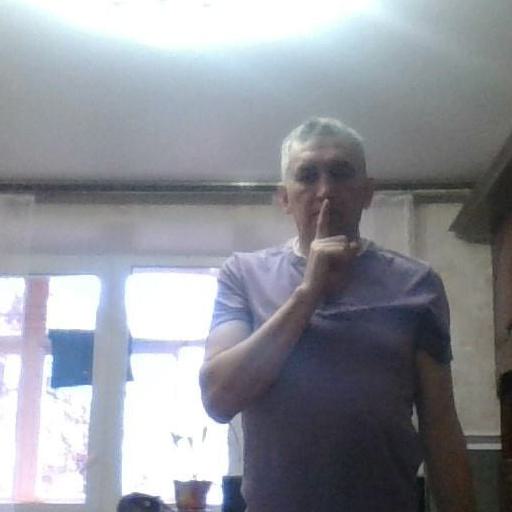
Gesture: mute